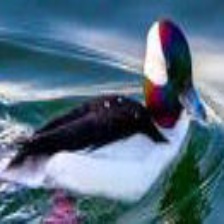
Species: BUFFLEHEAD
Scientific name: BUCEPHALA ALBEOLA
ImageNet parent category: drake